Russian literature

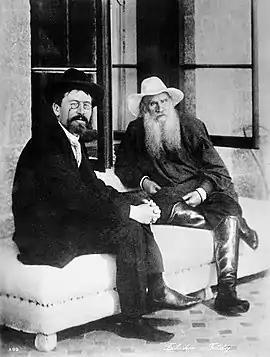
Chekhov and Tolstoy, 1901

Russian literature refers to the literature of Russia, its émigrés, and to Russian-language literature. Major contributors to Russian literature, as well as English for instance, are authors of different ethnic origins, including bilingual writers, such as Kyrgyz novelist Chinghiz Aitmatov. At the same time, Russian-language literature does not include works by authors from the Russian Federation who write exclusively or primarily in the native languages of the indigenous non-Russian ethnic groups in Russia, thus the famous Dagestani poet Rasul Gamzatov is omitted.